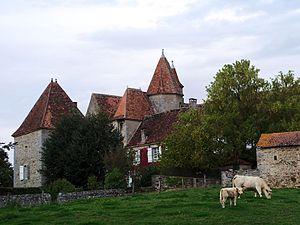
Château du Sauvement (Inscrit) This building is indexed in the Base Mérimée, a database of architectural heritage maintained by the French Ministry of Culture,
Cet article recense une partie des monuments historiques de Saône-et-Loire, en France.
Ciry-le-Noble est une commune française située dans le département de Saône-et-Loire en région Bourgogne-Franche-Comté.
Le château du Sauvement est un ancien château fort, dont l'origine remonte au XIIIᵉ siècle, qui se dresse à flanc de pente sur la commune de Ciry-le-Noble, dans le département de Saône-et-Loire, en région Bourgogne-Franche-Comté. Au Moyen Âge il est le centre d'une des six châtellenie du comté de Charolais.